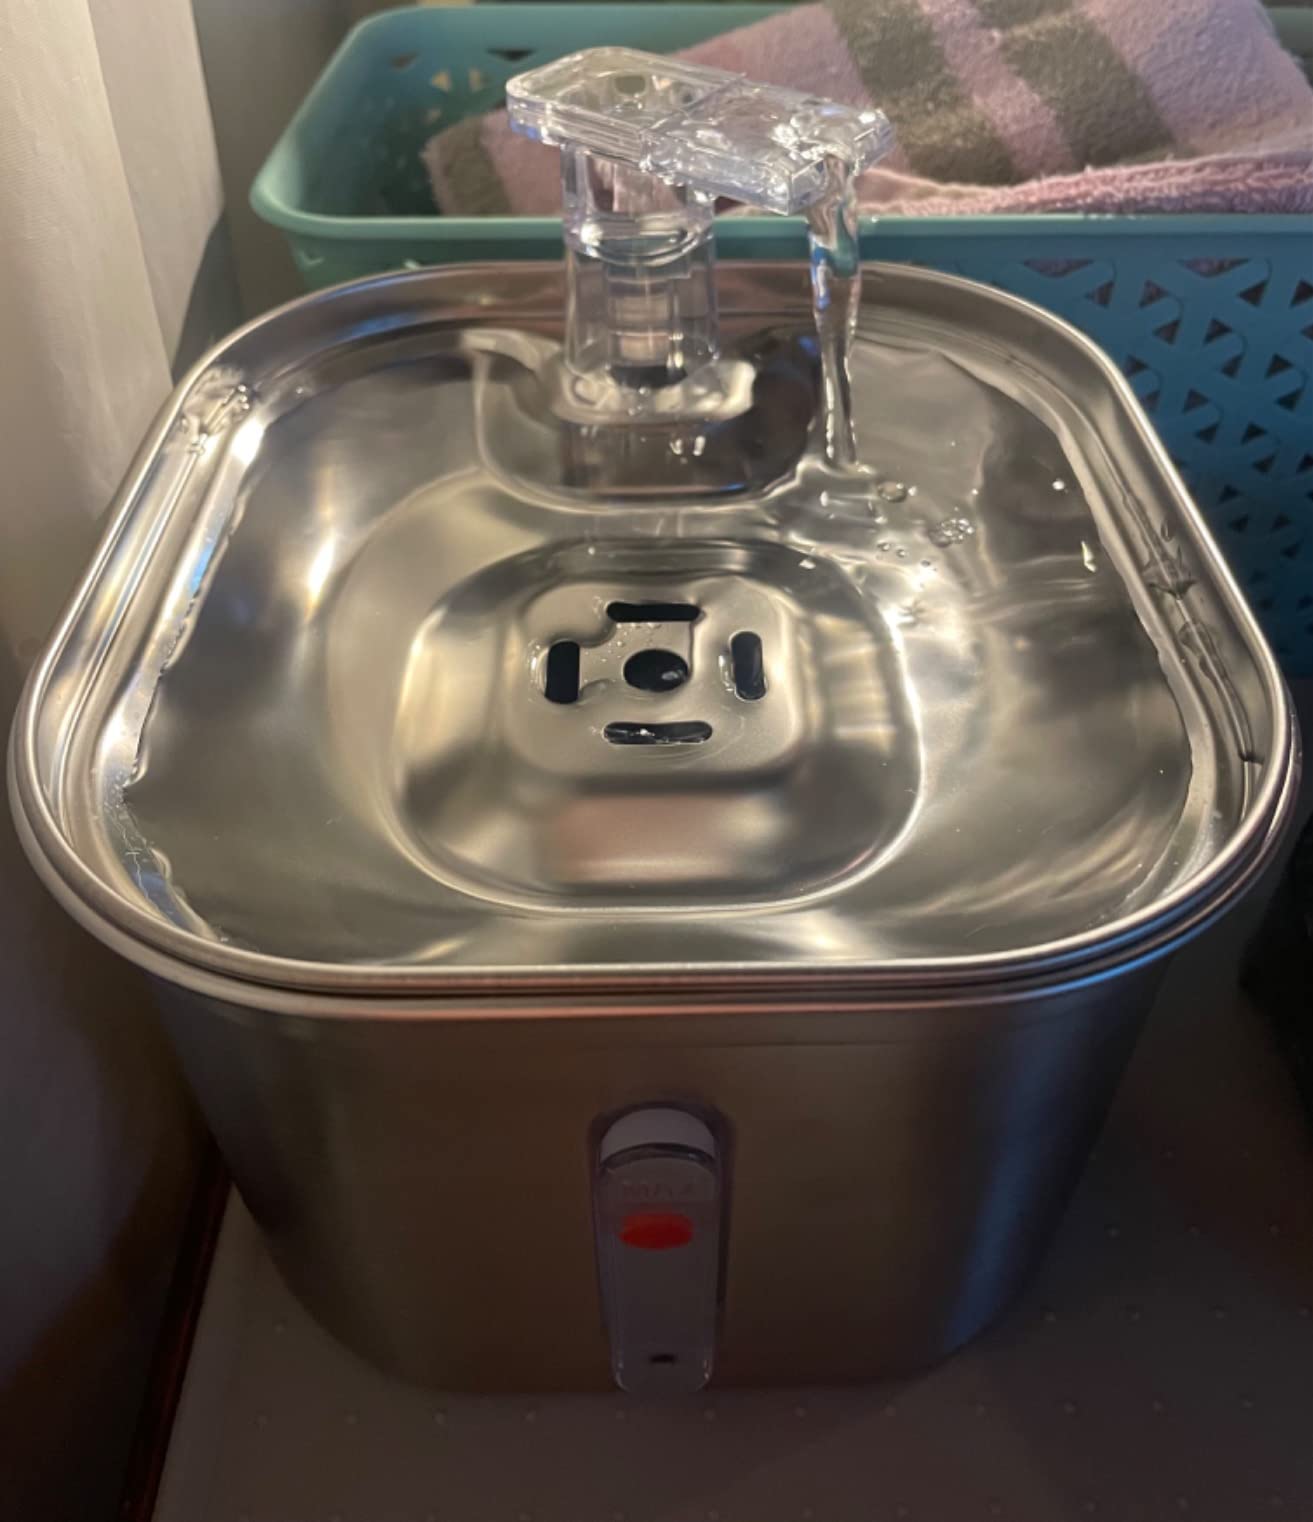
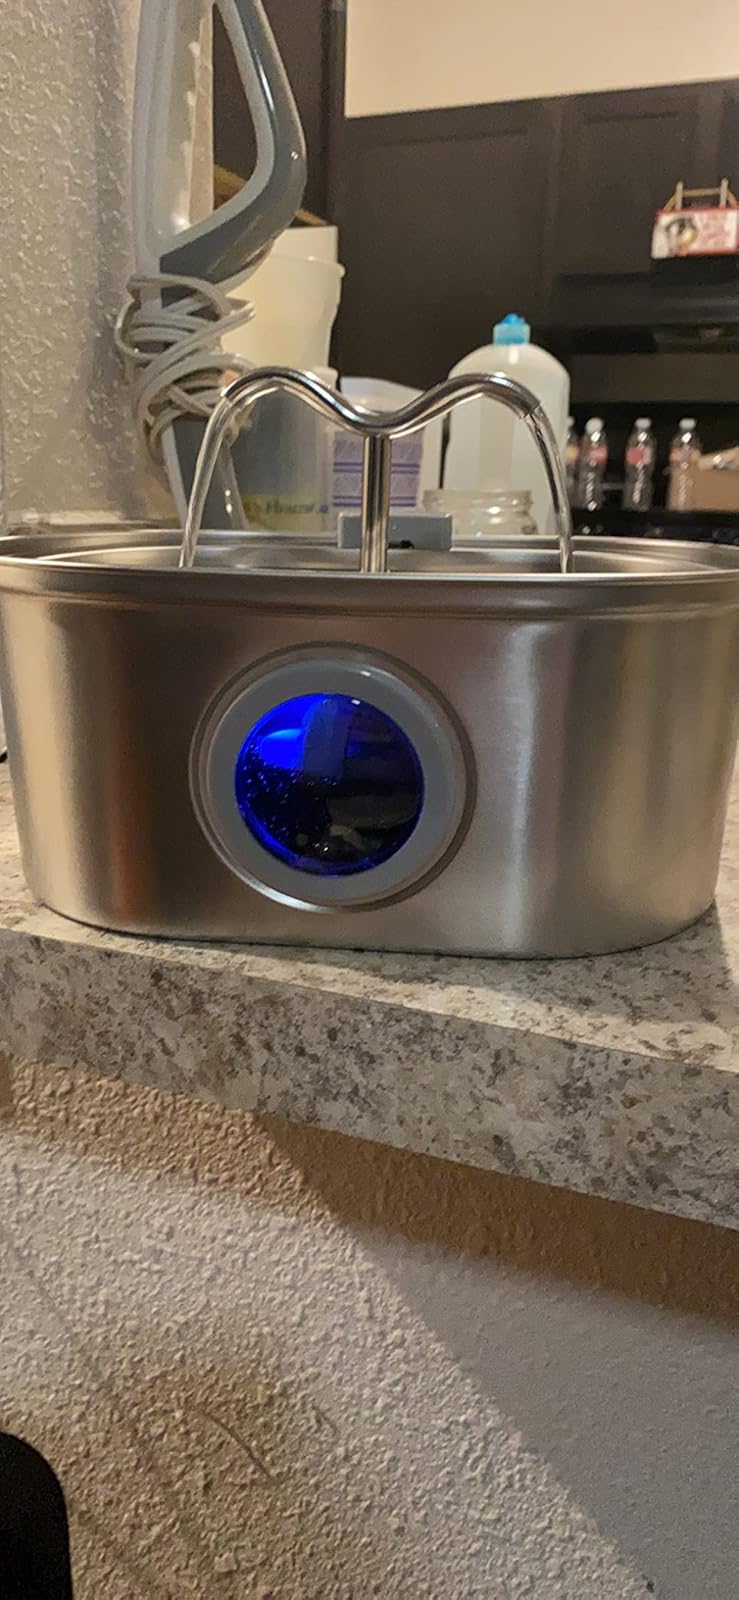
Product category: items_bowl
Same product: no